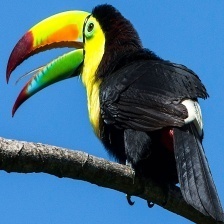
Species: TOUCHAN
Scientific name: RAMPHASTIDAE
ImageNet parent category: toucan